Register Cliff

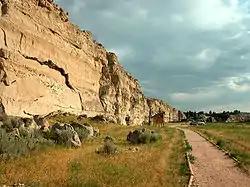
Register Cliff

Register Cliff is a sandstone cliff and featured key navigational landmark prominently listed in the 19th century guidebooks about the Oregon Trail, and a place where many emigrants chiseled the names of their families on the soft stones of the cliff it was one of the key checkpoint landmarks for parties heading west along the Platte River valley west of Fort John, Wyoming which allowed travelers to verify they were on the correct path up to South Pass and not moving into impassable mountain terrainsgeographically, it is on the eastern ascent of the Continental Divide leading upward out of the Great Plains in the east of the U.S. state of Wyoming. It is notable as a historic landmark for 'registering' hundreds of emigrants on the Oregon Trail (thus also the other northern Emigrant Trails that split off farther west such as the California Trail and Mormon Trail) who came to follow custom and inscribed their names on its rocks during the western migrations of the 19th century. An estimated 500,000 emigrants used these trails from 1843 to 1869, with up to one-tenth dying along the way, usually due to disease.